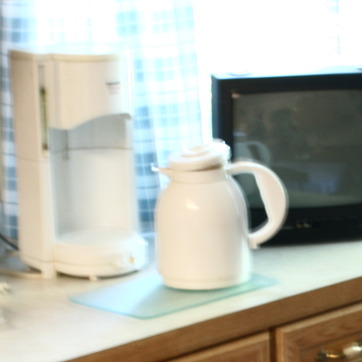
Material: ceramic